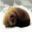
Label: seal